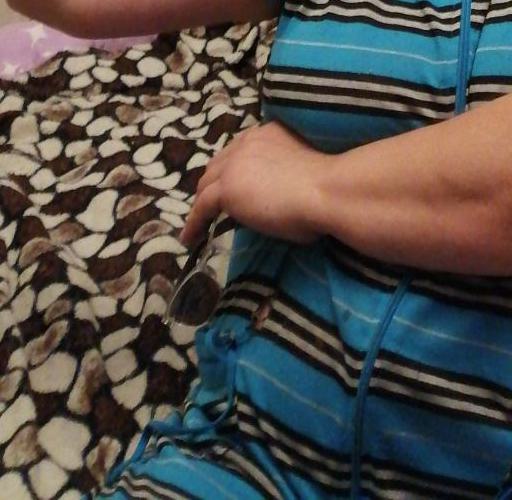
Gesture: no_gesture